Looney House

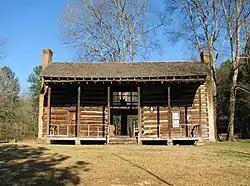
The house in January 2010

The Looney House is a historic residence near Ashville, Alabama. The house was built in 1818 by Henry Looney and his father John. Henry Looney was a veteran of the War of 1812 and fought at the Battle of Horseshoe Bend and Fort Strother under the command of Andrew Jackson. The house was built near the creek from the city of Ashville. In 1820, it was moved further up the hill along the creek as a result of the large number of mosquitoes in the area during the summertime being an unbearable annoyance to the family. Jane Rutherford, daughter of John and Peggy Ash (for whom Ashville was named), married Henry Looney in 1838.